Lodoicea

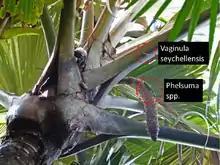
Two endemic species on a coco de mer in Vallée de Mai (March 2016)

The tree generally grows to tall. The tallest on record, measured on the ground after felling, was in total height. The leaves are fan-shaped, 7–10 m long and 4.5 m wide with a 4 m petiole in mature plants. However, juveniles produce much longer petioles; up to or even . It is dioecious, with separate male and female plants. The male flowers are arranged in a catkin-like inflorescence up to long which continues to produce pollen over a ten-year period; one of the longest-living inflorescences known. The mature fruit is 40–50 cm in diameter and weighs 15–30 kg, and contains the largest seed in the plant kingdom. The fruit, which requires 6–7 years to mature and a further two years to germinate, is sometimes also referred to as the sea coconut, love nut, double coconut, coco fesse, or Seychelles nut.